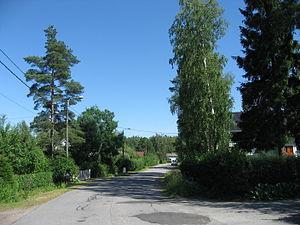
Maununneva est une section du quartier de Kaarela à Helsinki en Finlande.